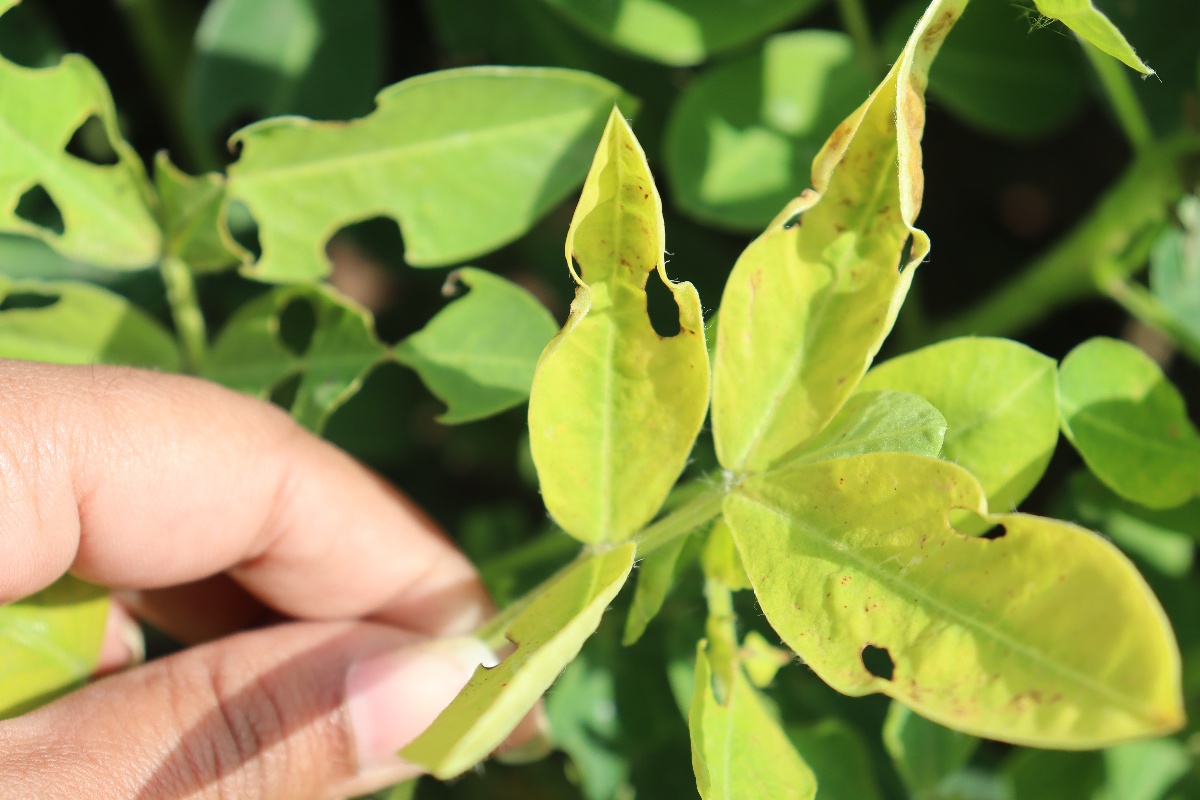
Label: nutrition deficiency